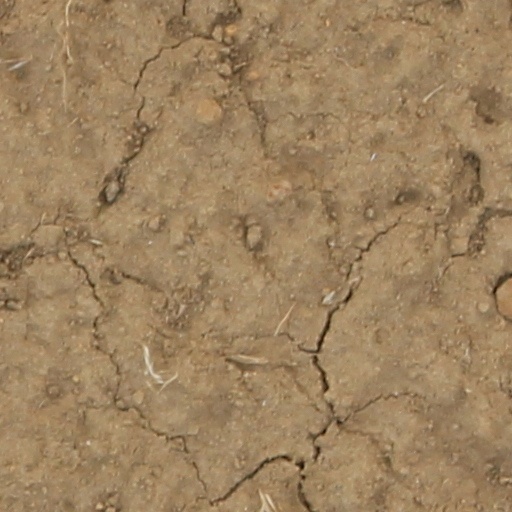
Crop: wheat